XIX Brigade, Royal Horse Artillery (T.F.)

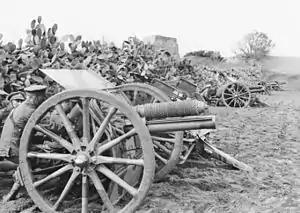
Gunners of A Battery, Honourable Artillery Company, attached to the 4th Australian Light Horse Brigade, crouch between their 13 pounder quick fire field guns and a cactus hedge near Belah, Palestine, in March 1918.

In June 1917, the Desert Column was reorganised from two mounted divisions of four brigades each (ANZAC and Imperial Mounted Divisions) to three mounted divisions of three brigades each (ANZAC, AustralianImperial Mounted Division renamedand the new Yeomanry Mounted Division). Consequently, the British 6th Mounted Brigade, along with Berkshire RHA, was transferred from the Imperial to the Yeomanry Mounted Division on 27 June 1917. Berkshire RHA joined XX Brigade, RHA (T.F.) in the Yeomanry Mounted Division on 5 July.